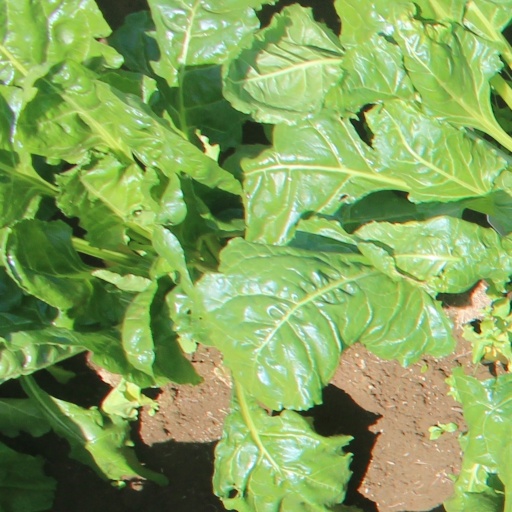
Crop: sugar beet